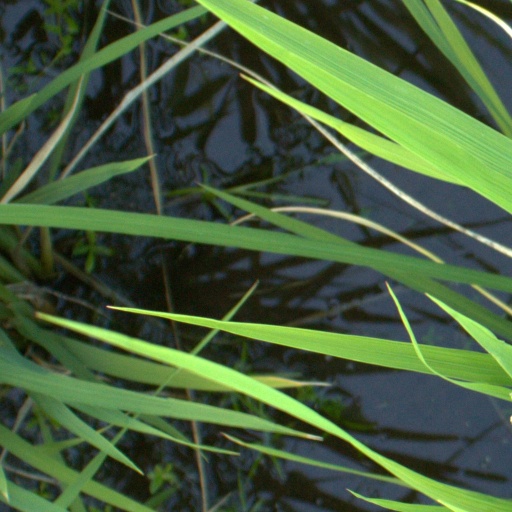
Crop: rice